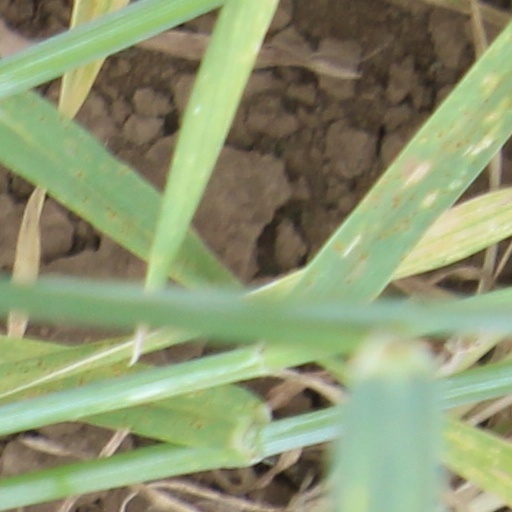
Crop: wheat